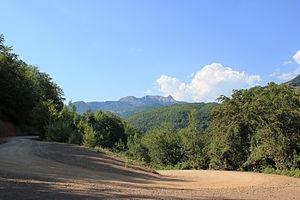
Jabuka est un village de Bosnie-Herzégovine. Il est situé dans la municipalité de Foča-Ustikolina, dans le canton du Podrinje bosnien et dans la Fédération de Bosnie-et-Herzégovine. Selon les premiers résultats du recensement bosnien de 2013, il compte 95 habitants.